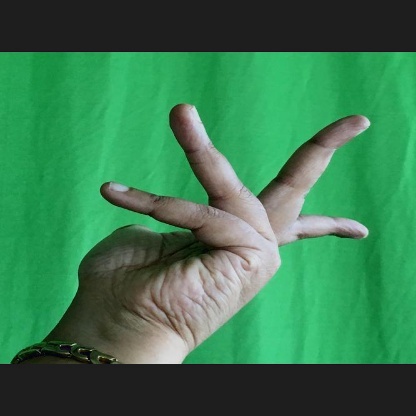
Mudra: Alapadmam